Lyric Theatre, London

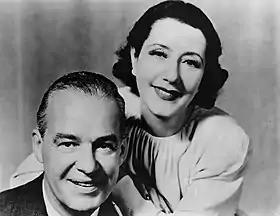
middle-aged white couple, he clean shaven with slicked back hair, she with medium-length dark hair, one arm resting on his shoulder

In 1933 Thomas Bostock became proprietor of the theatre and had it renovated. The following year Alfred Lunt and his wife Lynn Fontanne had a success with Robert E. Sherwood's "Reunion in Vienna", in which they had appeared on Broadway in 1931–32. Other productions of the mid-1930s included Sidney Kingsley's "Men in White" (1934) and Noël Coward's production of "Theatre Royal" by Edna Ferber and George S. Kaufman (1934), (seen on Broadway in 1927 under the title "The Royal Family") starring Madge Titheradge and the young Laurence Olivier, and returning Marie Tempest to the theatre after nearly a half century. In 1935 Sherwood's "Tovarich" (based on Jacques Deval's 1933 French play) ran for 414 performances.